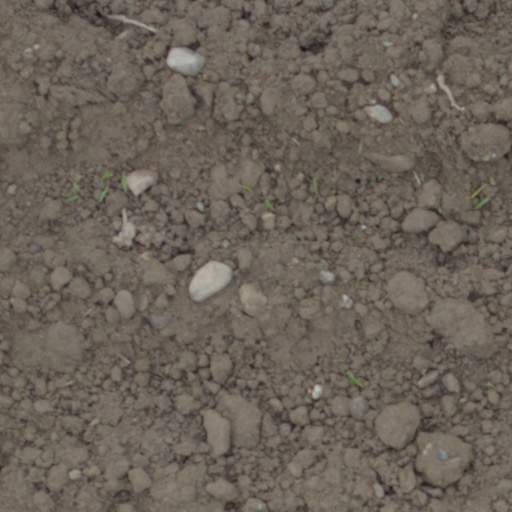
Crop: wheat